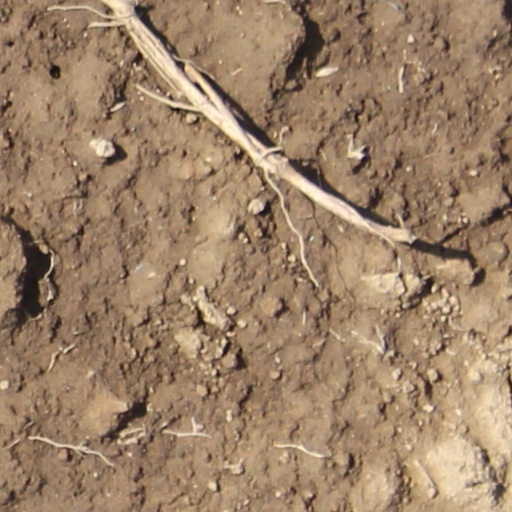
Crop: wheat